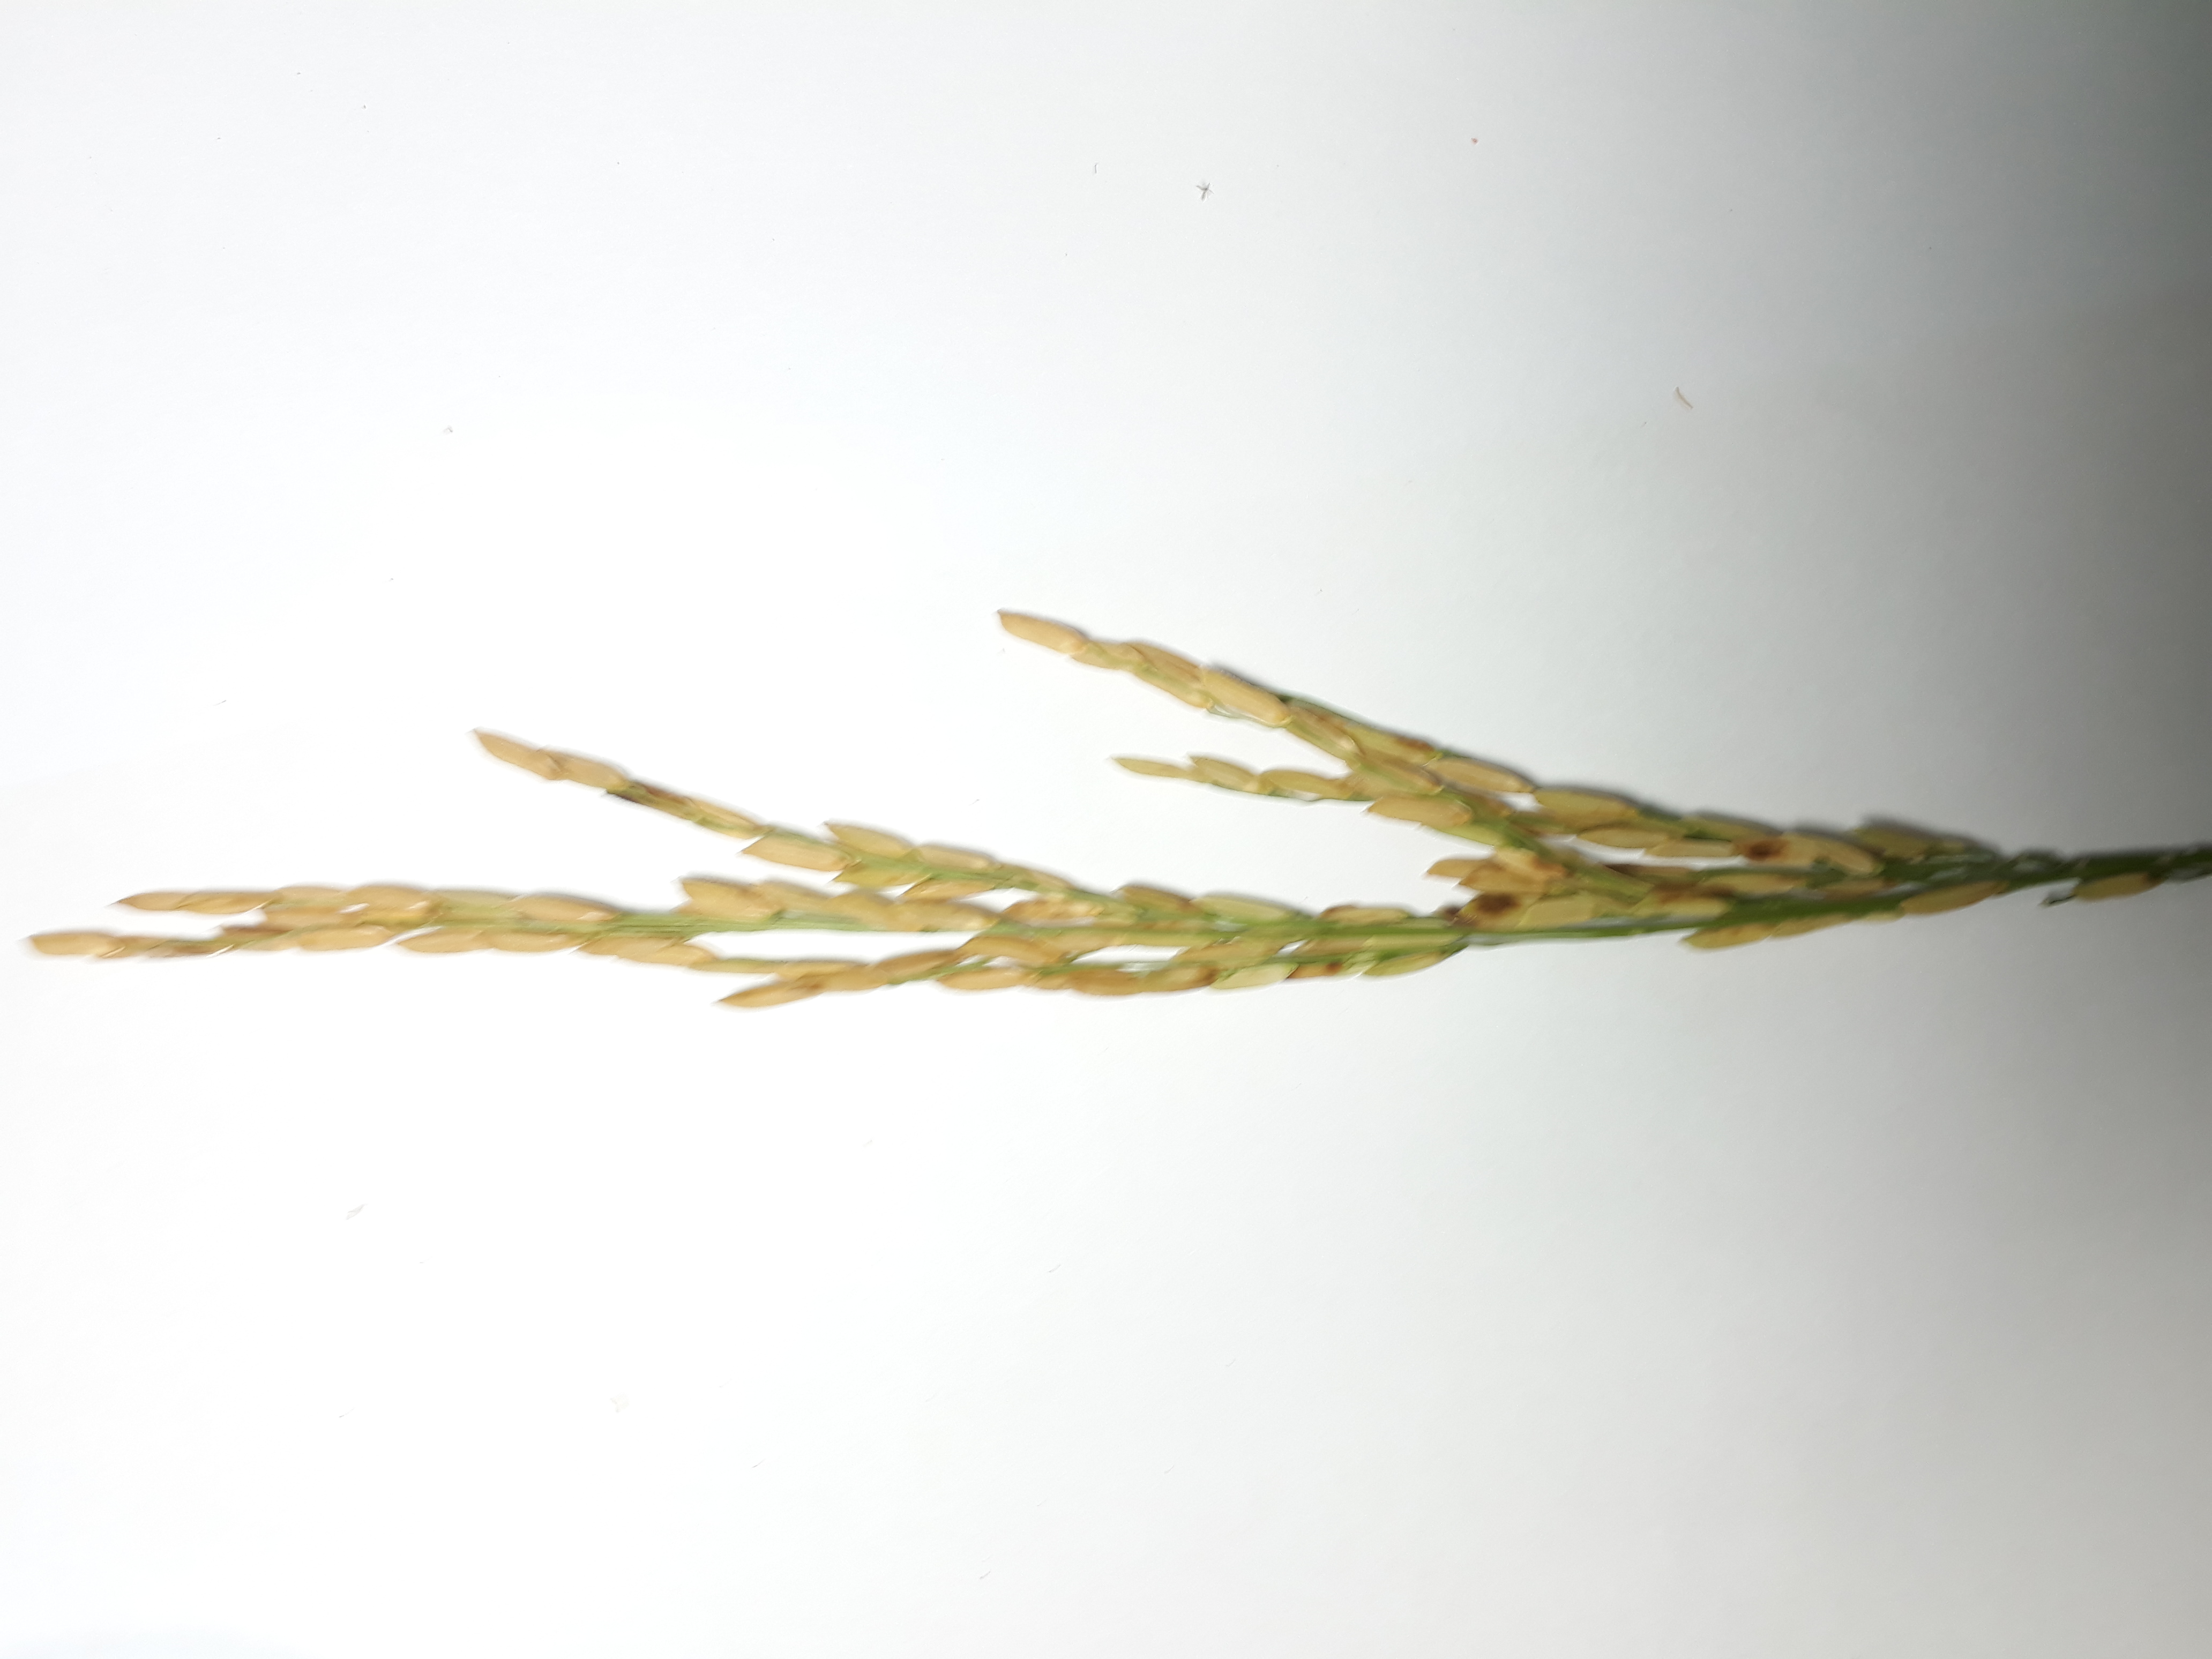
Label: Healthy